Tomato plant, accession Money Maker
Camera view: vertical (180 deg); turntable rotation: 180 degrees
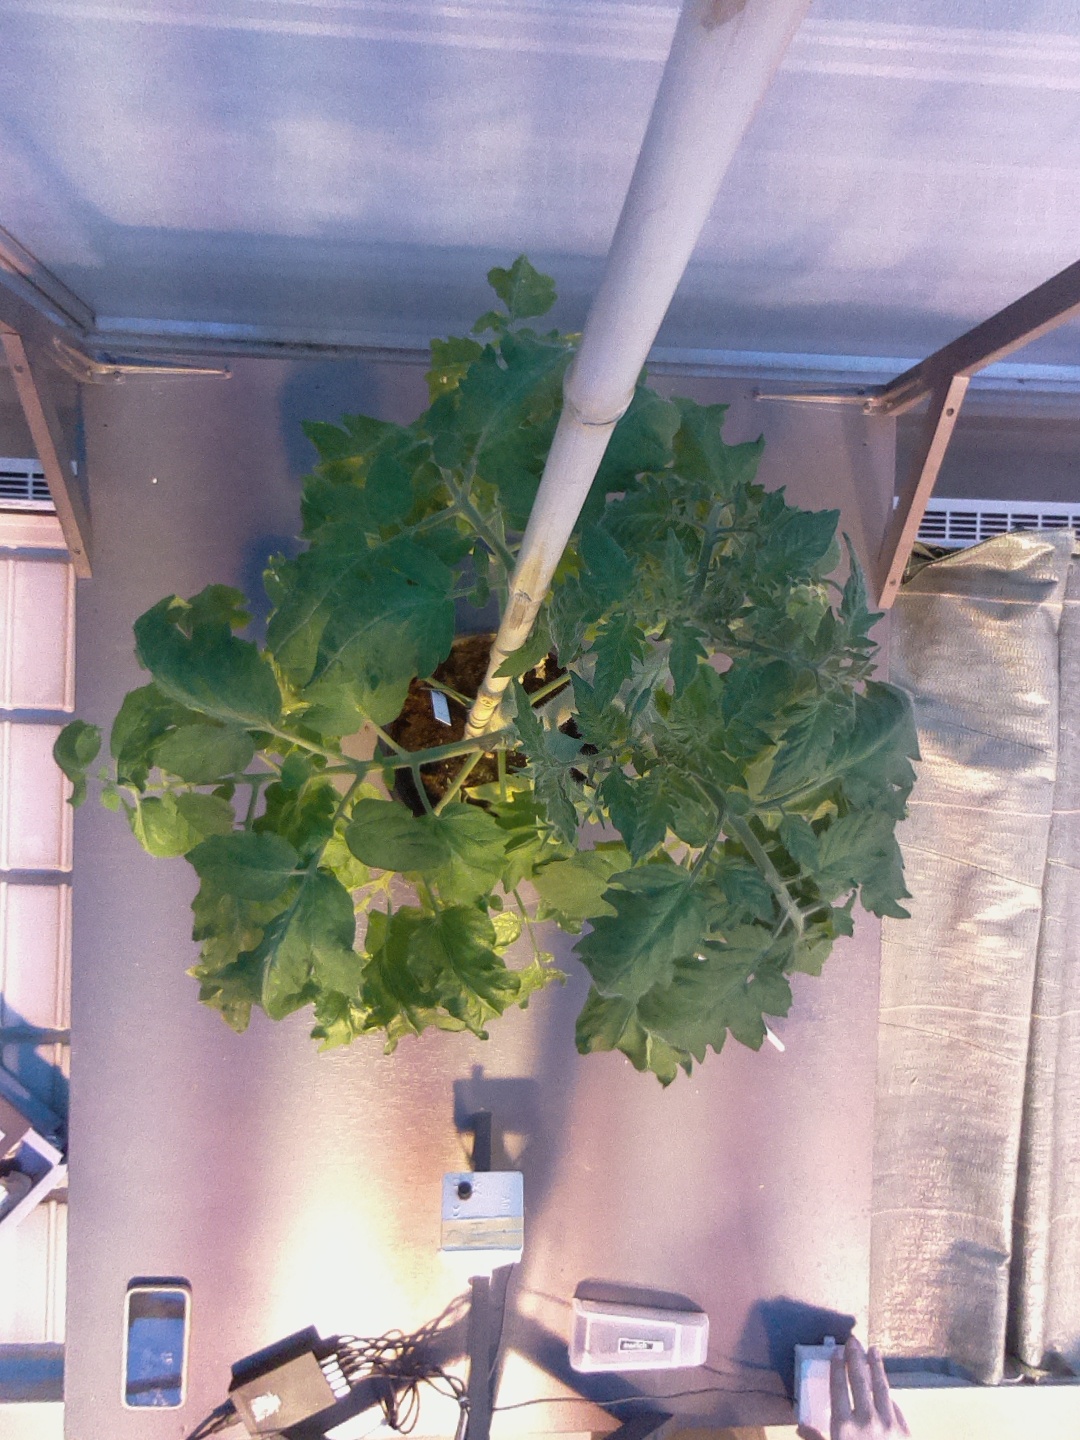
BBCH growth stage 62: 20%-30% of flowers open